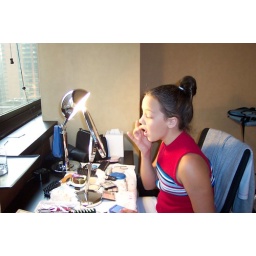
Sara's makeup table in our room -- on the 37th floor of the Sheraton, Manhattan!